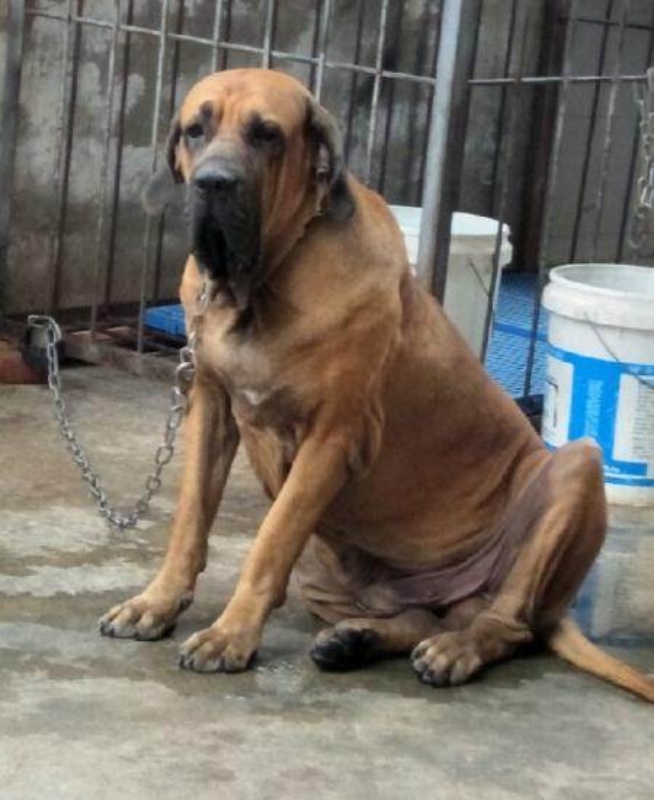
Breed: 220-n000032-Fila_Braziliero